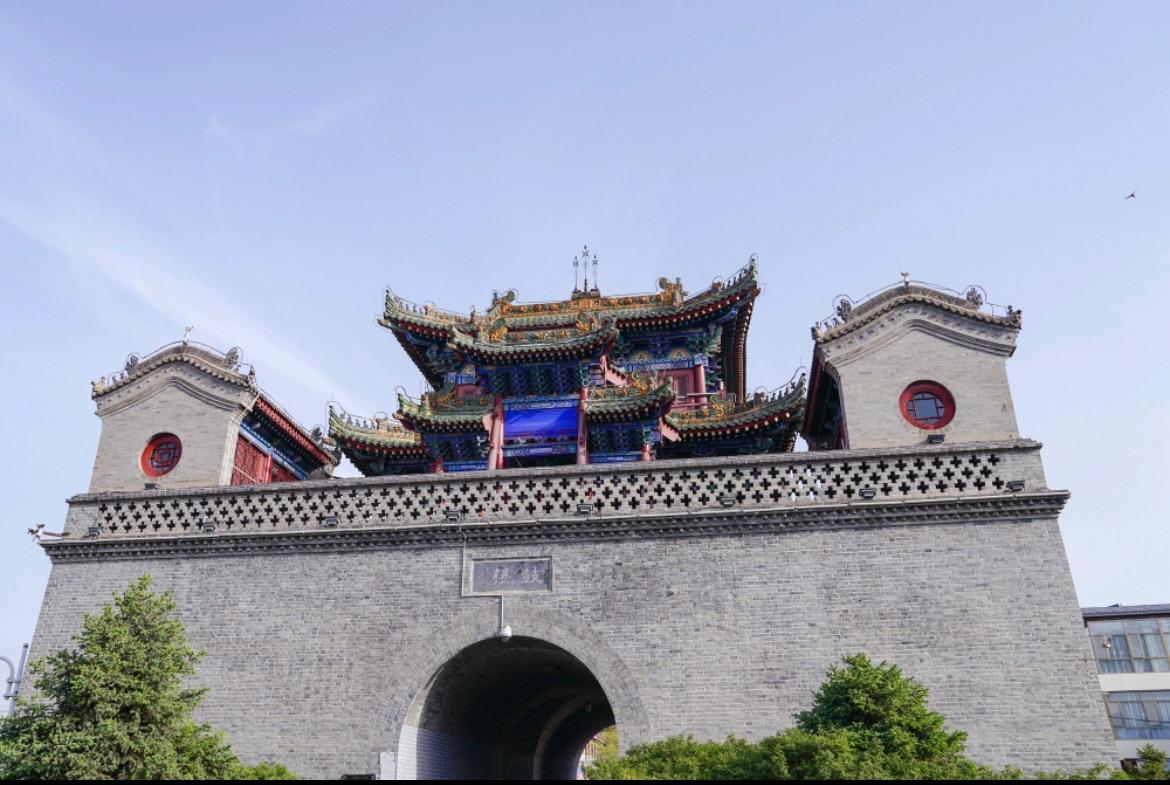
地标名称：鼓楼
所在城市：榆林市·榆阳区